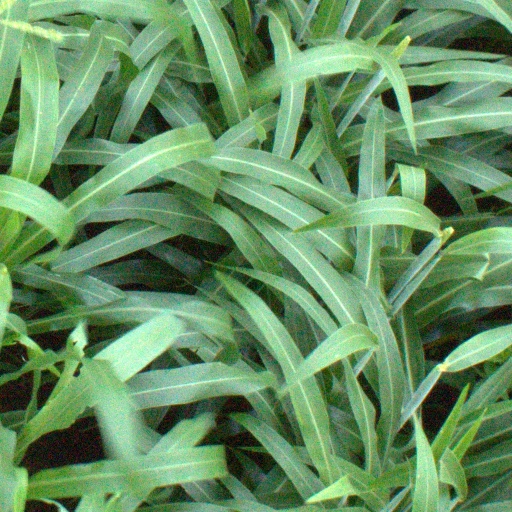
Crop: sorghum